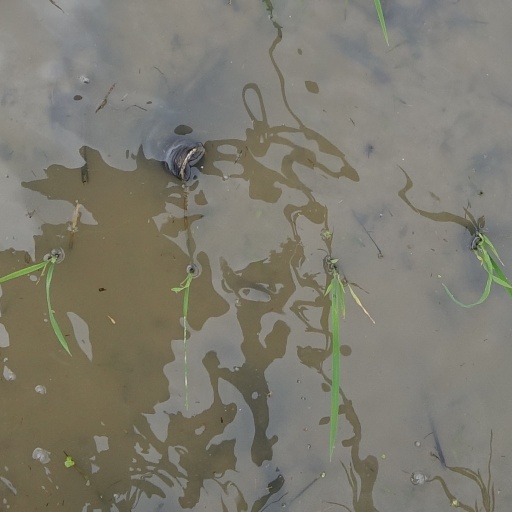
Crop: rice